High Marnham

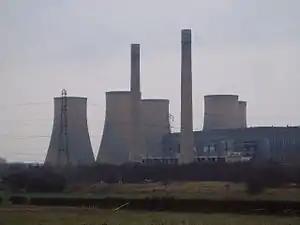
High Marnham power station in 2003

This former power station was located north of High Marnham. The plant was commissioned in 1958, officially opened in October 1962, and closed in 2003 after 45 years of operation. An electrical substation remains in operation on site.